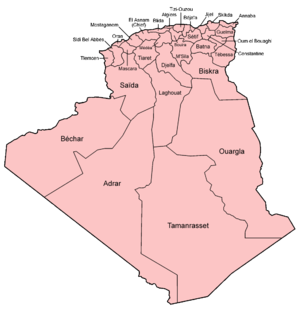
L'Algérie est divisée en cinquante-huit collectivités publiques territoriales appelées wilayas, elles-mêmes subdivisées en daïras.
Les collectivités territoriales algériennes sont composées de deux niveaux : les communes et les wilayas. Depuis l'indépendance de l’Algérie le 5 juillet 1962, plusieurs textes officiels définissent et régissent la composition, les limites territoriales, la consistance, l’organisation et le fonctionnement des communes et des wilayas algériennes.